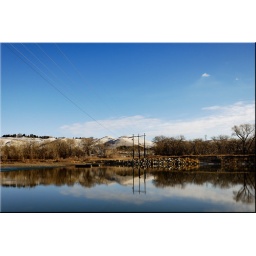
Shot down at the river level from the University side (right near the weir thingy)... hense the really calm water for the reflection.